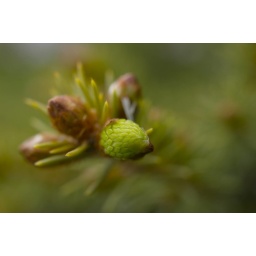
we transplanted this pine from my aunts house in Bragg Creek...